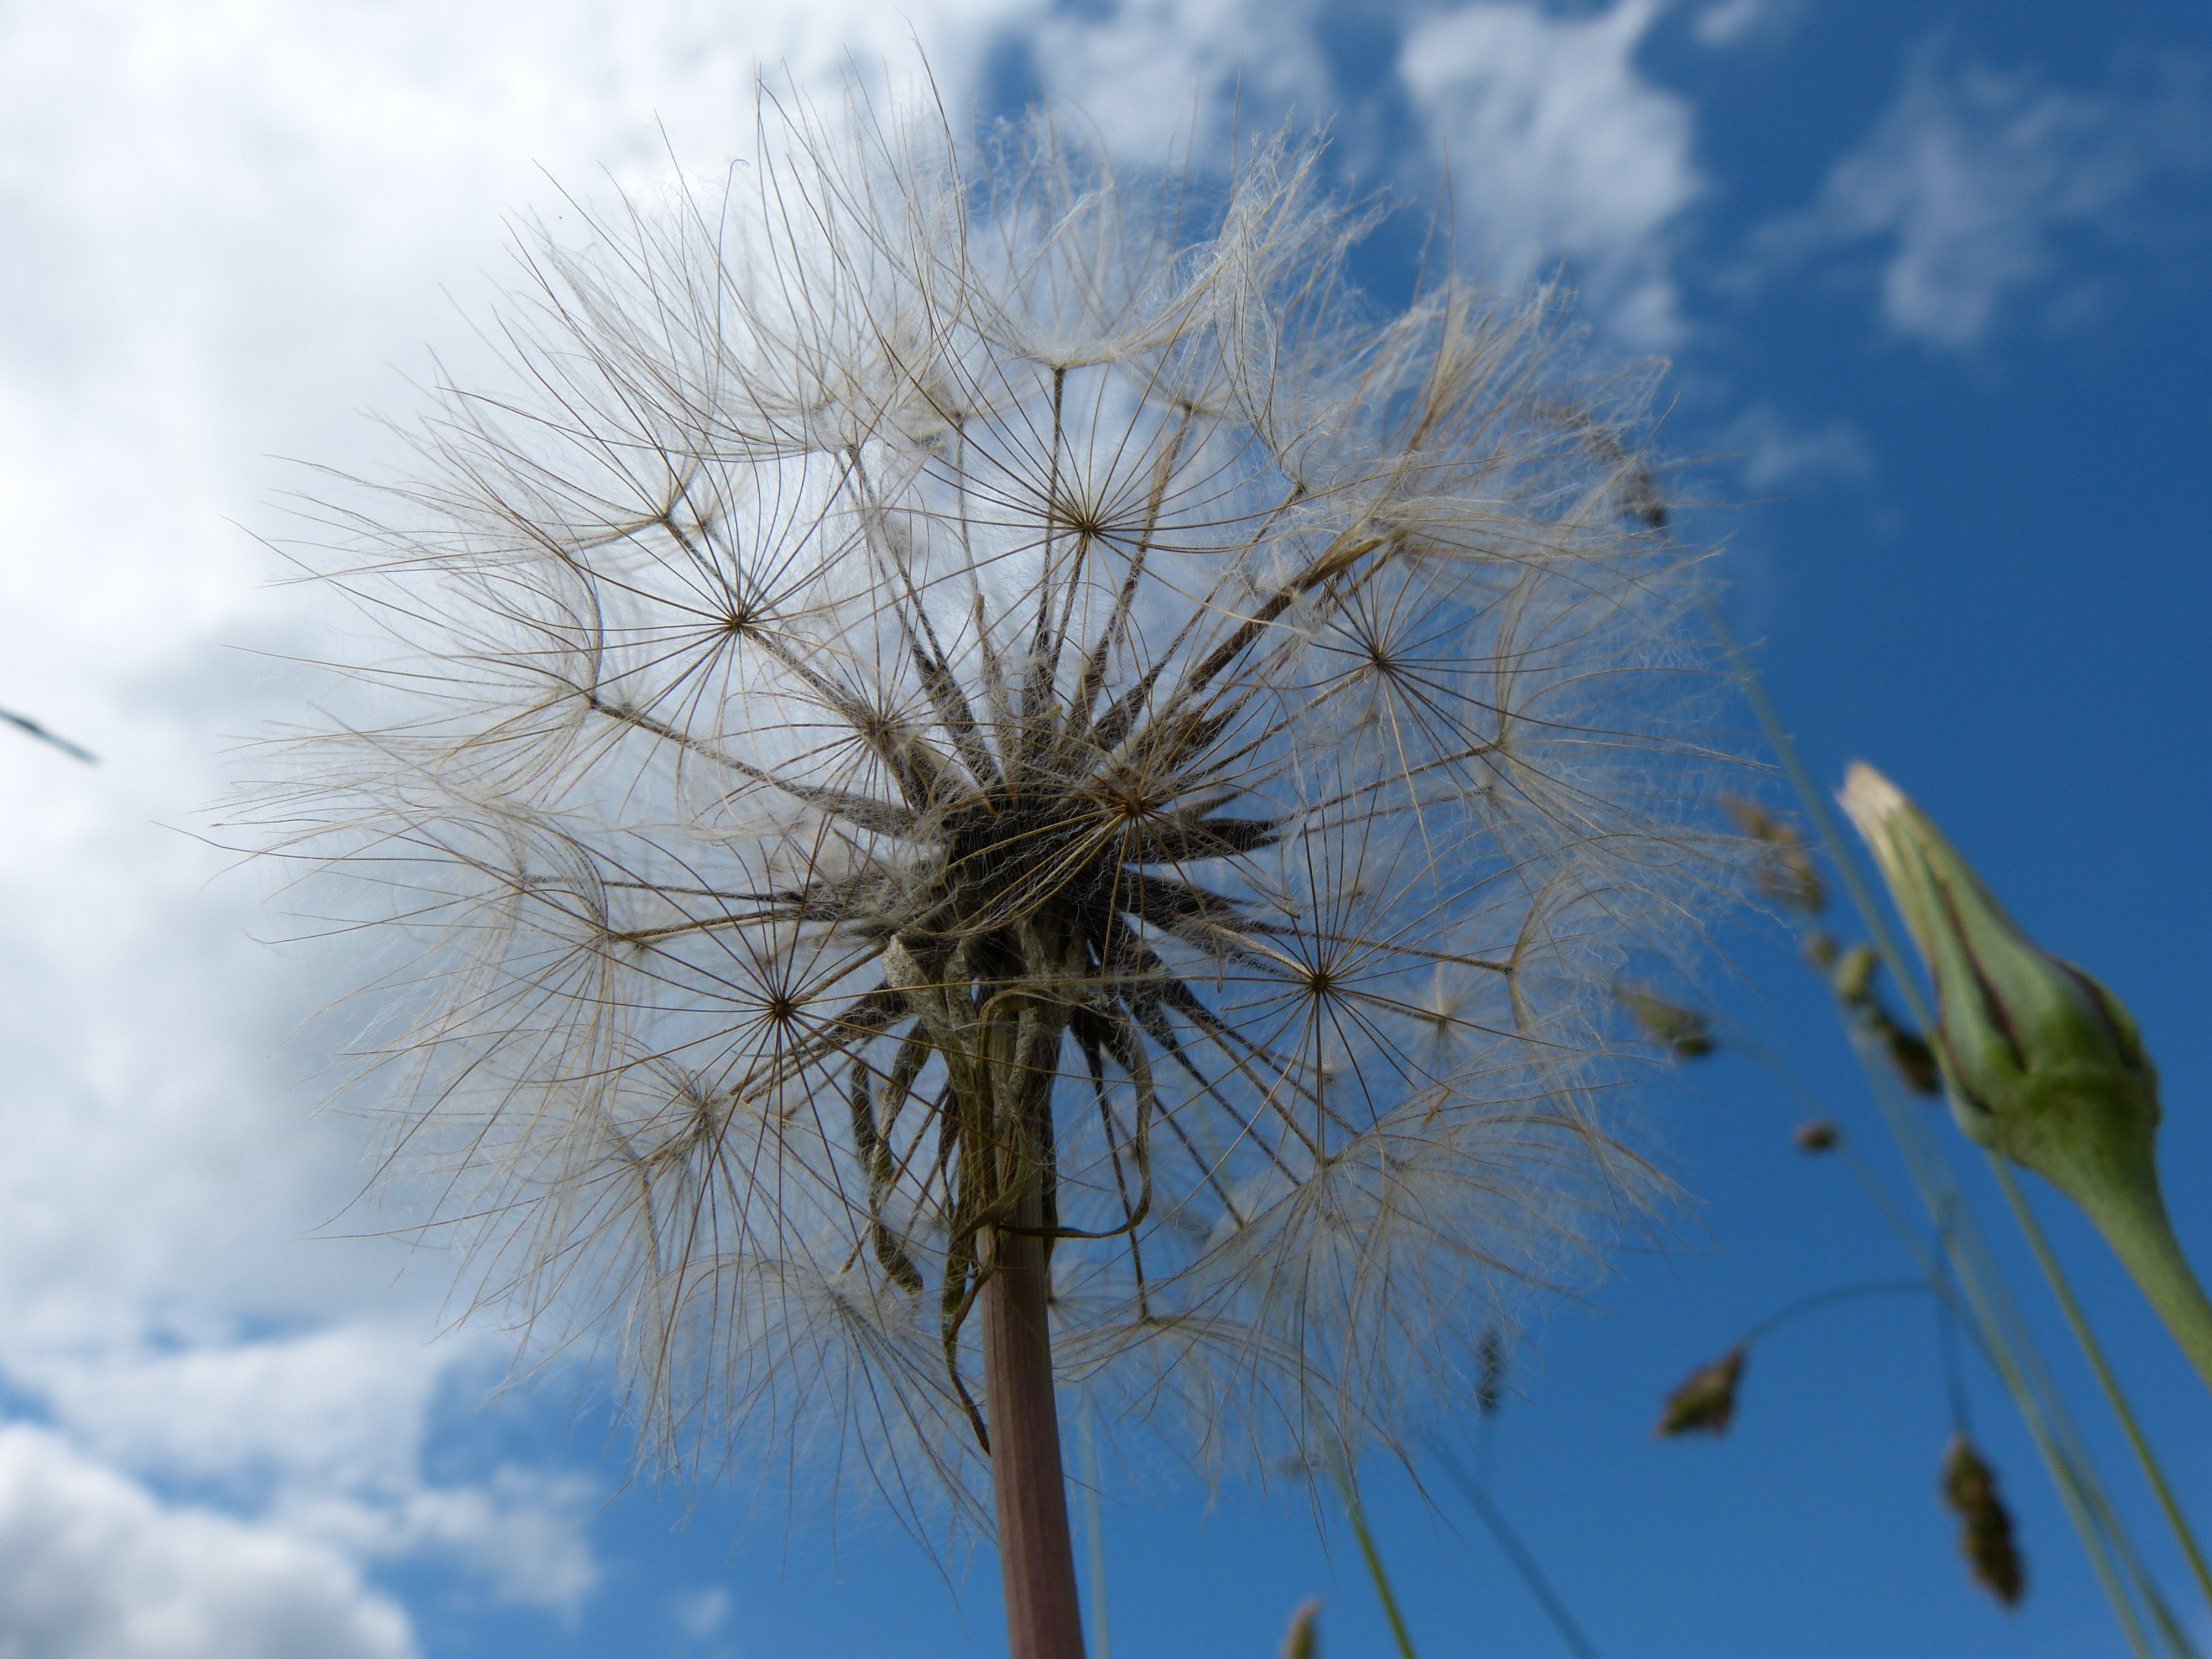
tree, nature, branch, winter, cloud, plant, sky, dandelion, sunlight, flower, wind, frost, flora, macro photography, flowering plant, daisy family, grass family, plant stem, woody plant, land plant